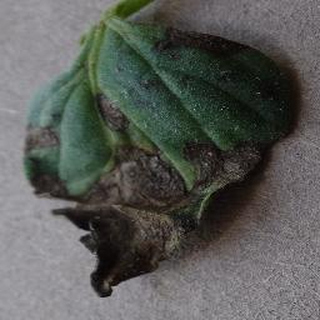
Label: tomato_early_blight